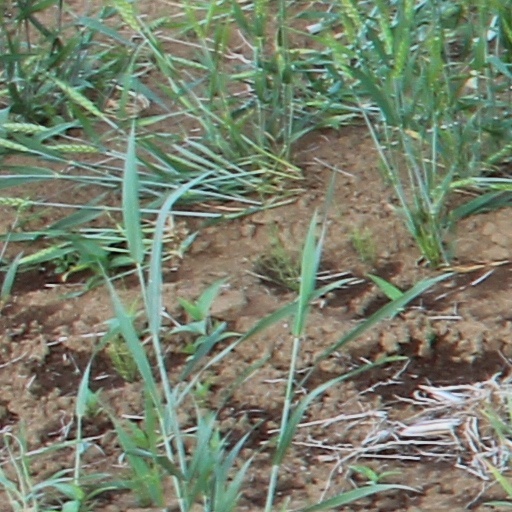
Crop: wheat